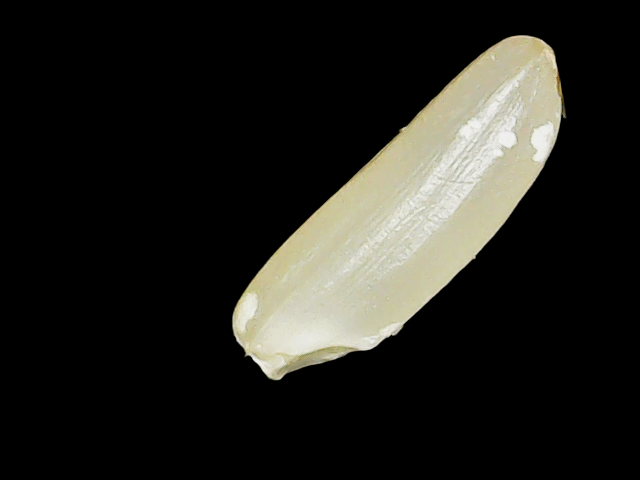
Rice variety: Binadhan12